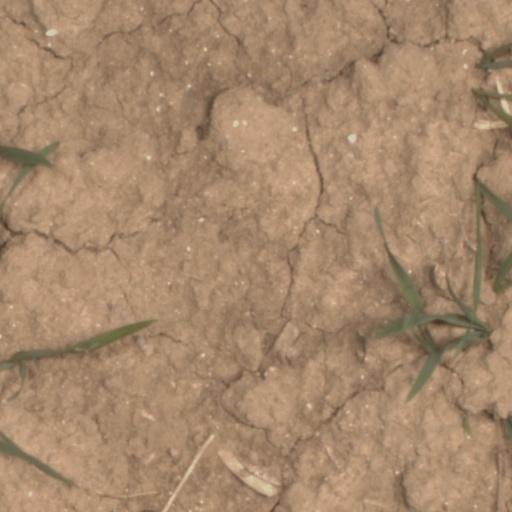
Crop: wheat